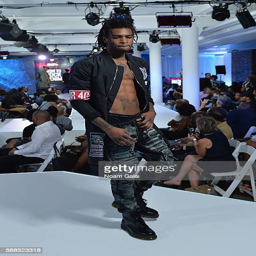
a model walks the runway during the bet